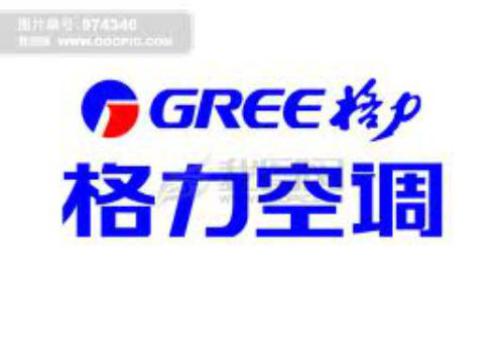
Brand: gree-2
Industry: Electronic